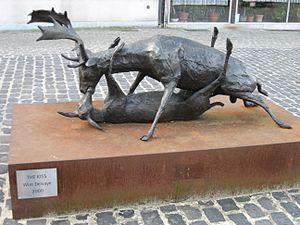
Wim Delvoye est un artiste plasticien belge, né à Wervicq le 14 janvier 1965.